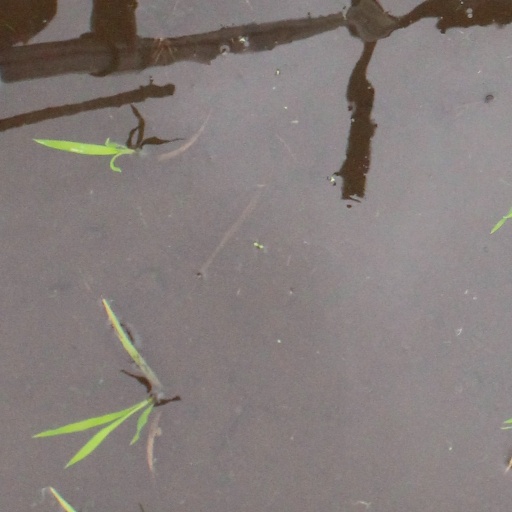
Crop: rice